Isotopes of iodine

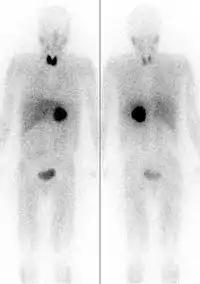
A Pheochromocytoma is seen as a dark sphere in the center of the body (it is in the left adrenal gland). Image is by MIBG scintigraphy, with radiation from radioiodine in the MIBG. Two images are seen of the same patient from front and back. Note the dark image of the thyroid due to unwanted uptake of radioiodine from the medication by the thyroid gland in the neck. Accumulation at the sides of the head is from salivary gland uptake of iodide. Radioactivity is also seen in the bladder.

Iodine-131 is a beta-emitting isotope with a half-life of eight days, and comparatively energetic (190 keV average and 606 keV maximum energy) beta radiation, which penetrates 0.6 to 2.0 mm from the site of uptake. This beta radiation can be used for the destruction of thyroid nodules or hyperfunctioning thyroid tissue and for elimination of remaining thyroid tissue after surgery for the treatment of Graves' disease. The purpose of this therapy, which was first explored by Dr. Saul Hertz in 1941, is to destroy thyroid tissue that could not be removed surgically. In this procedure, I is administered either intravenously or orally following a diagnostic scan. This procedure may also be used, with higher doses of radio-iodine, to treat patients with thyroid cancer.